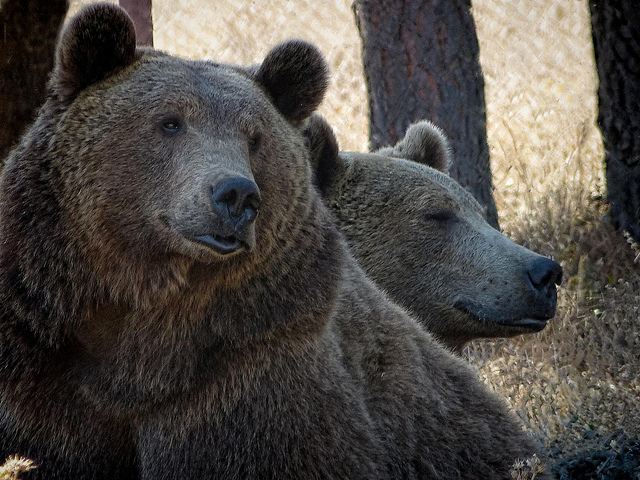
user: Given an image and a question. Answer the question in a short answer. Question: What helps these animals to hide in nature? Short Answer:
assistant: fur